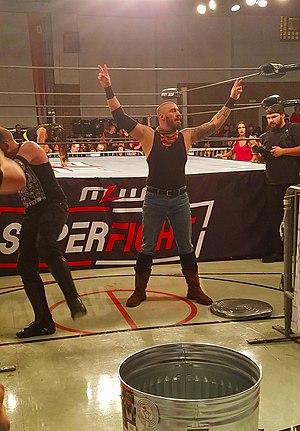
Mance Warner est un catcheur américain actuellement en contrat à la Major League Wrestling. Il a déjà combattu à la Combat Zone Wrestling, où il est un ancien champion du monde poids lourd et à la IWA Mid-South, où il a remporté à la fois le championnat poids lourd de l'IWA Mid-South et le championnat par équipe.